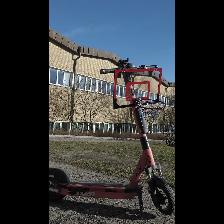
Label: NonHuman